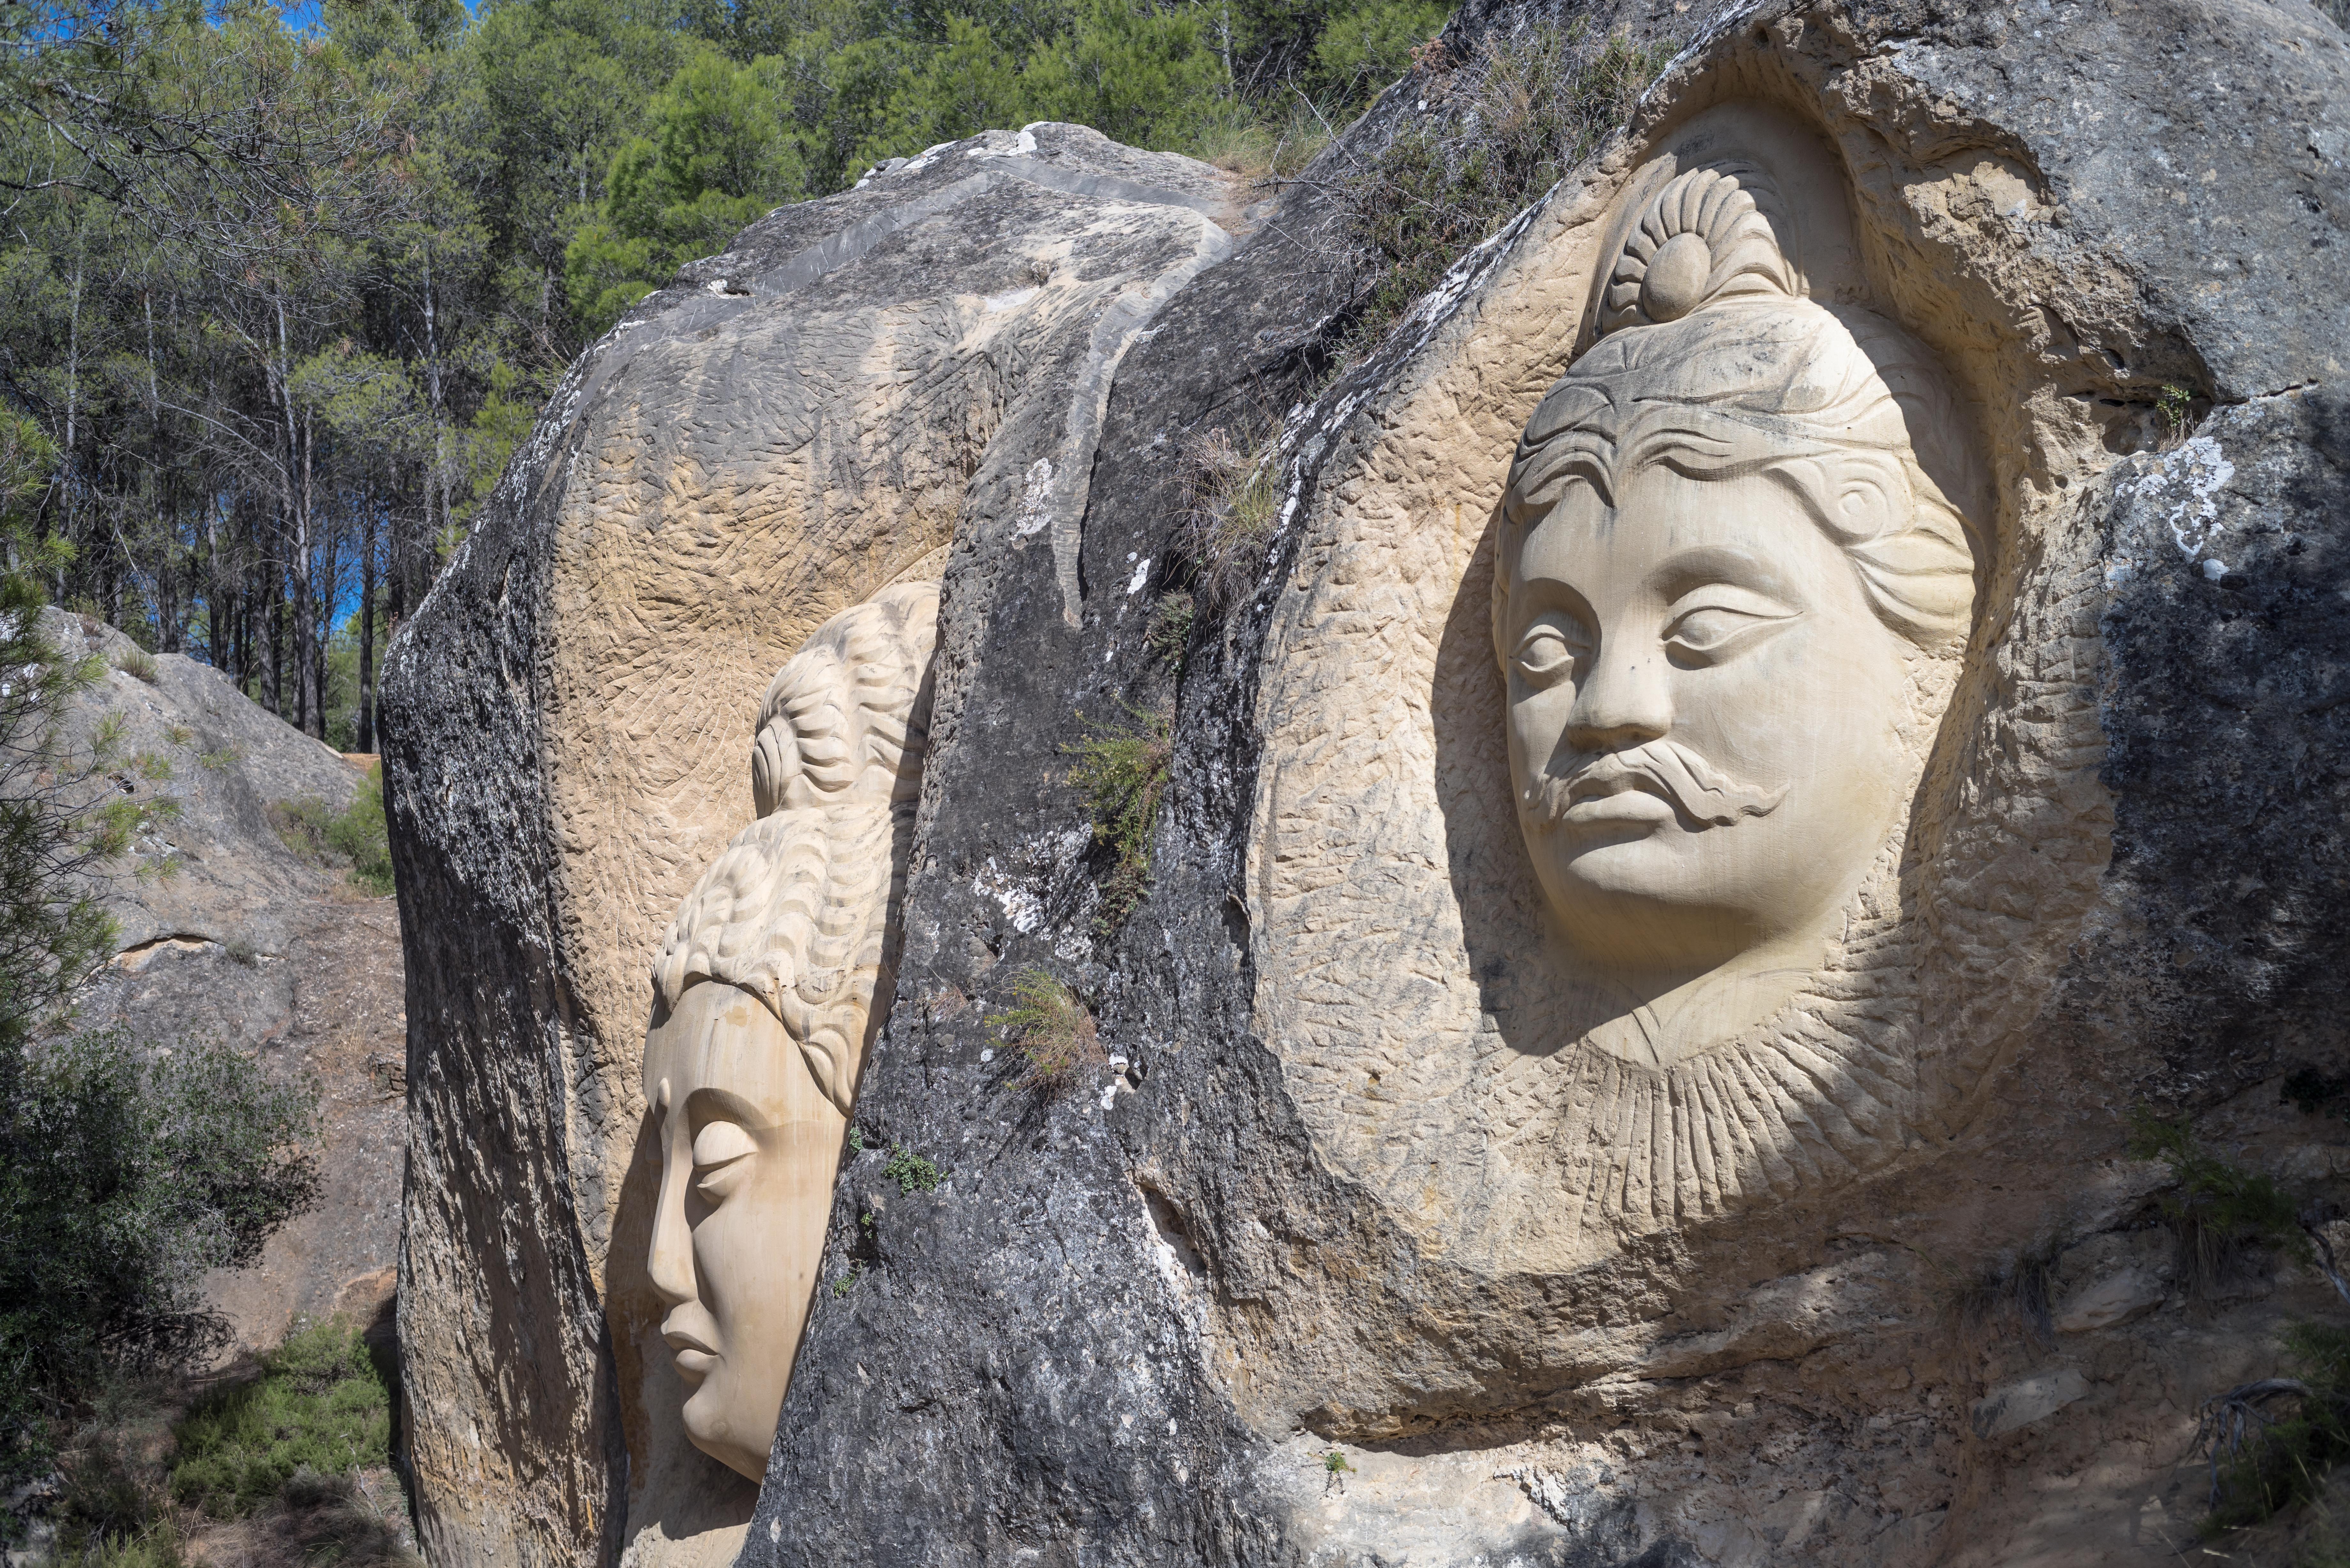
rock, sky, stone, monument, pine, statue, portrait, museum, mouth, face, sculpture, nose, art, geology, drawing, temple, women, mount, lips, buddha, faces, carving, archaeological site, ancient history